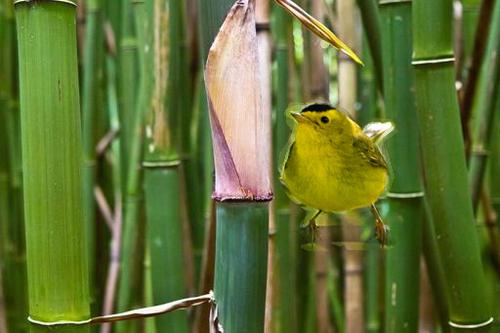
Bird species: Wilson_Warbler
Bird type: landbird
Background: land